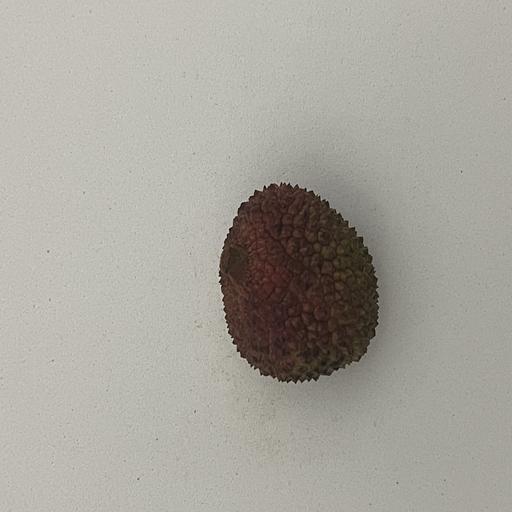
Crop type: Lichi